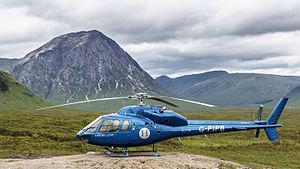
Le Buachaille Etive Mòr est une montagne du massif écossais des Highlands. Il a une forme pyramidale très reconnaissable.
L'Aérospatiale AS350 Écureuil est un hélicoptère léger polyvalent développé par Aérospatiale, puis produit par Eurocopter depuis janvier 1990 et Airbus Helicopters à partir de janvier 2014 sous le nom H125.